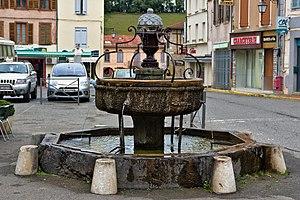
Fontaine d'Aspet, Haute-Garonne, France. This building is inscrit au titre des Monuments Historiques. It is indexed in the Base Mérimée, a database of architectural heritage maintained by the French Ministry of Culture,
Cet article dresse la liste des fontaines protégées au titre des monuments historiques dans la région d’Occitanie.
Cet article recense une partie des monuments historiques de la Haute-Garonne, en France.
Aspet est une commune française située dans le département de la Haute-Garonne en région Occitanie.